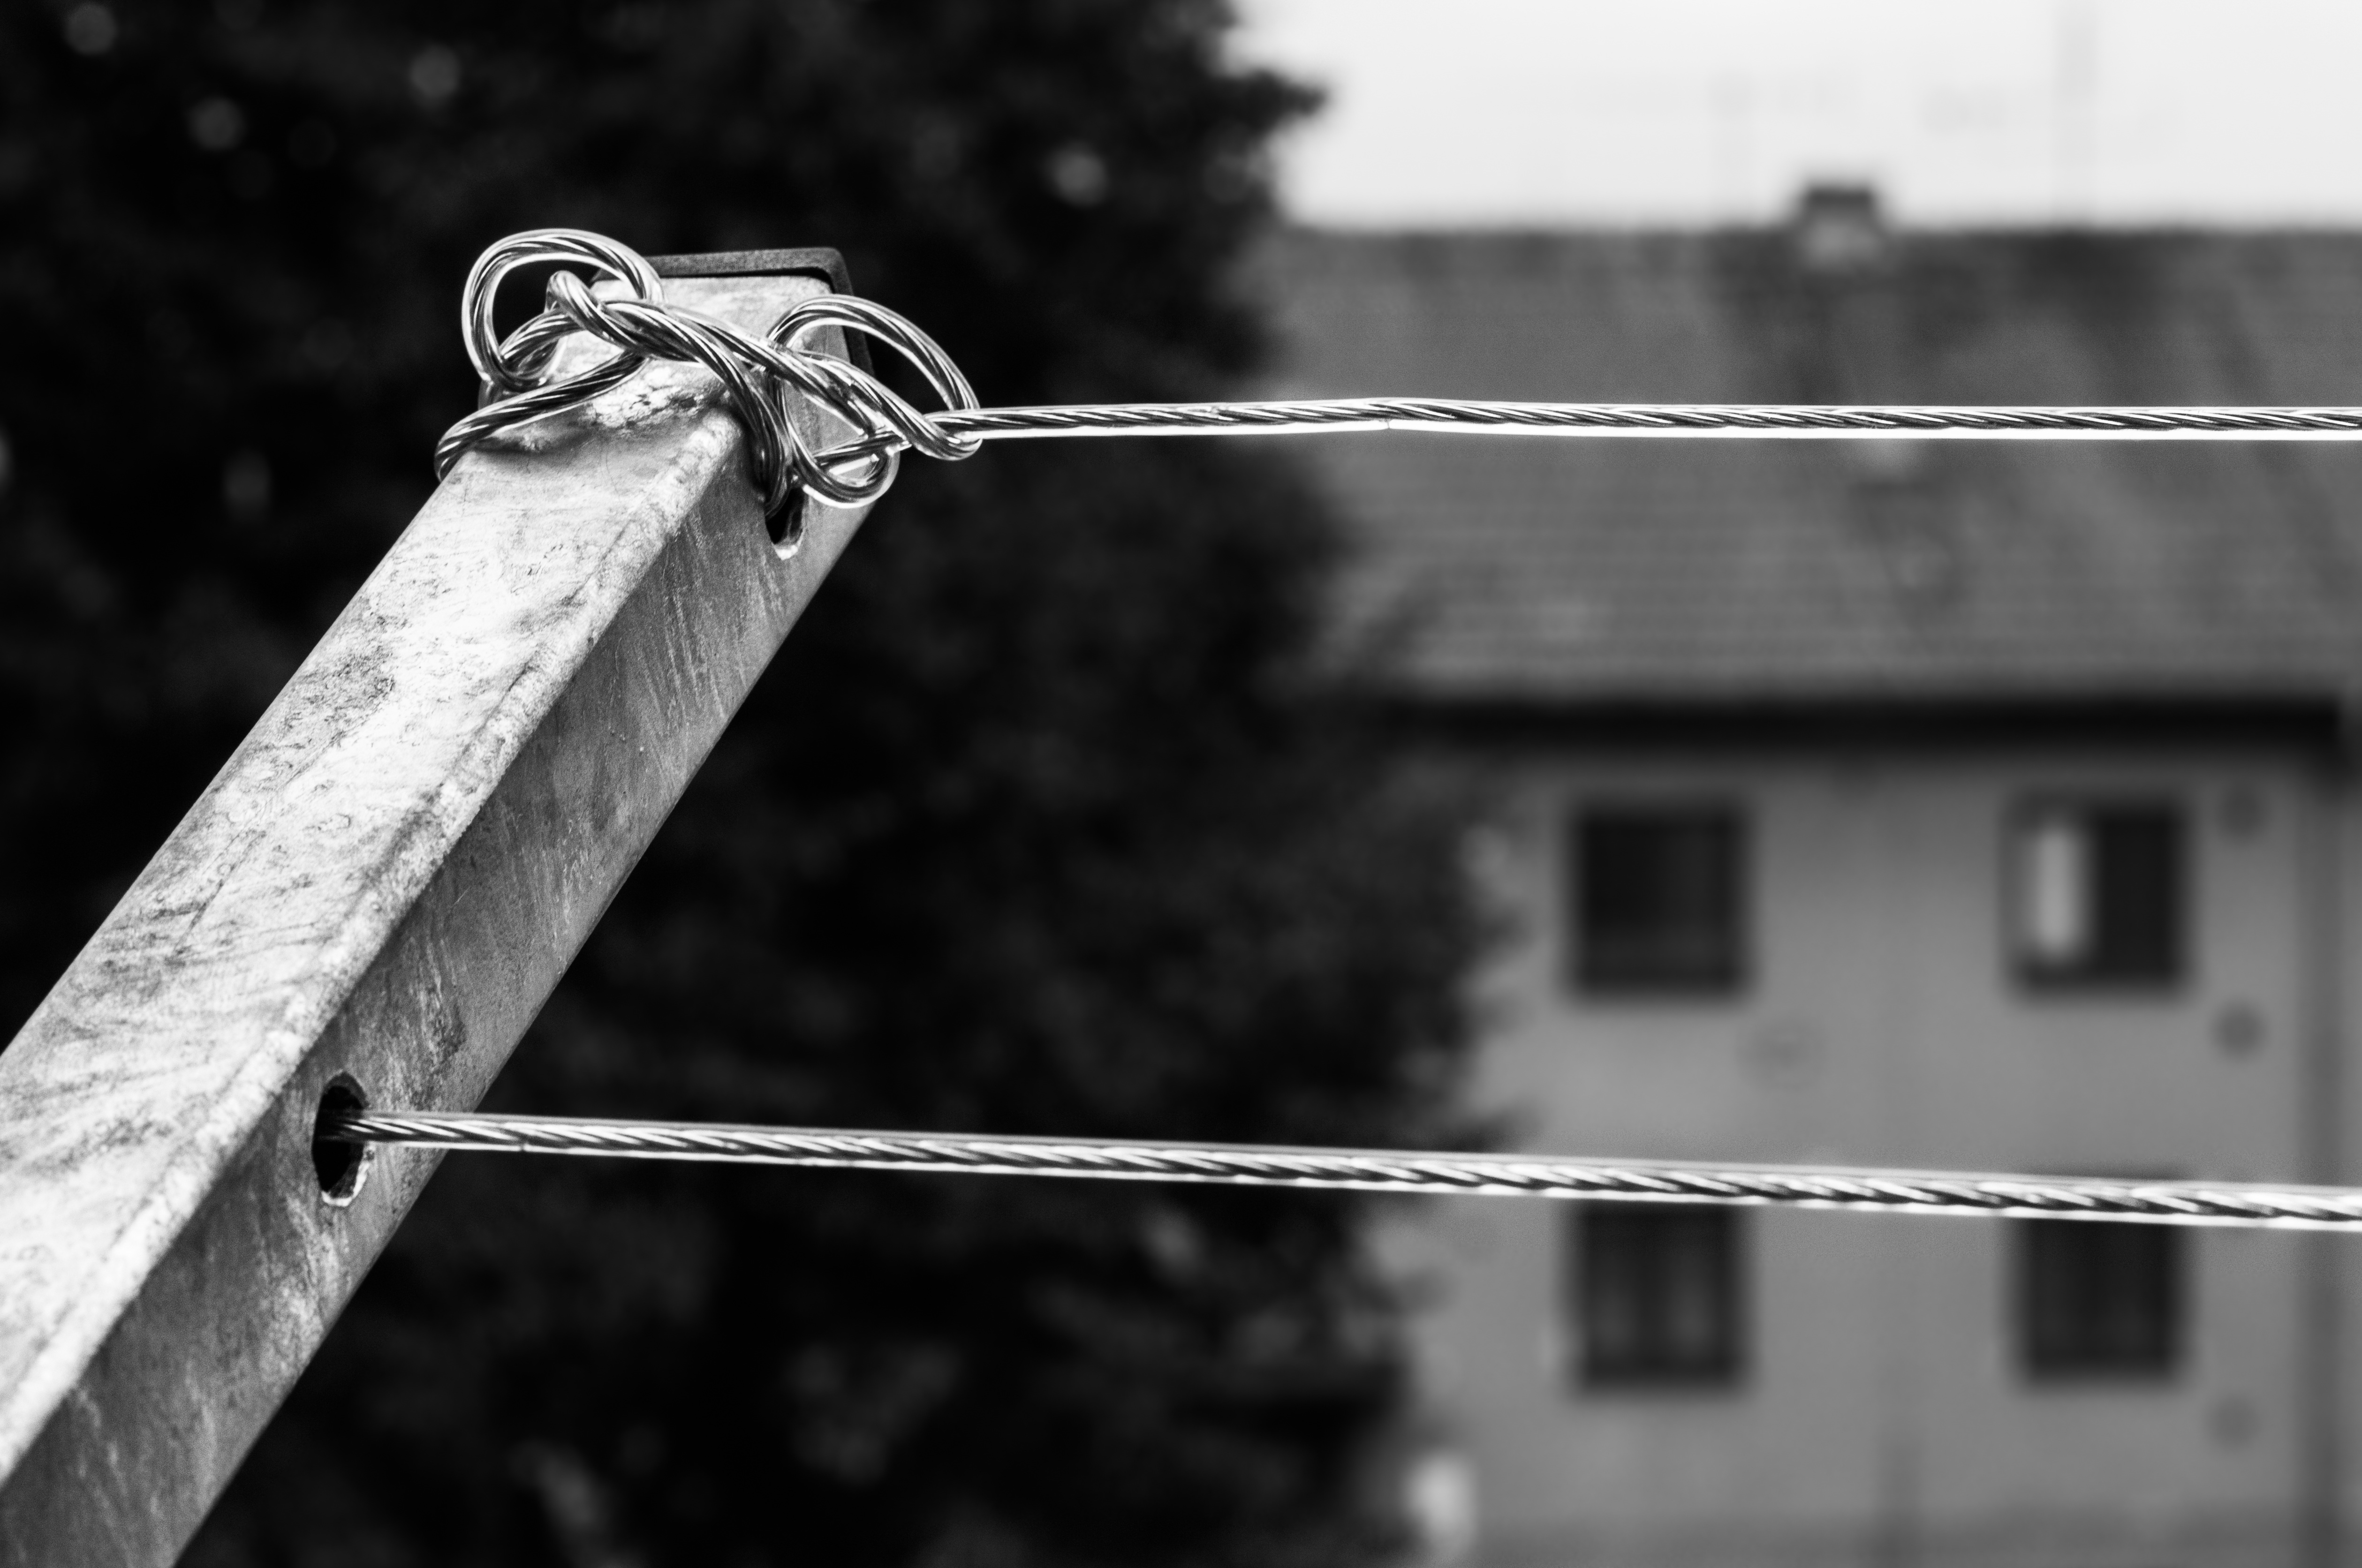
outdoor, fence, barbed wire, black and white, architecture, white, street, photography, house, building, city, atmosphere, home, cable, wire, live, idyllic, macro, metal, black, monochrome, close, close up, living, outside, iron, dryer, detail, be, clothes, idyll, clothes dryer, monochrome photography